Weeks House (Greenland, New Hampshire)

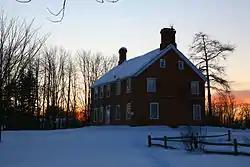

The Weeks House, also known as the Old Brick House, is a historic house museum on Weeks Avenue in Greenland, New Hampshire. Built about 1710, it is one of the oldest brick buildings in New England. It was built by an early colonial member of New Hampshire's politically prominent Weeks family, and is now maintained by a family association. The house was listed on the National Register of Historic Places in 1975.